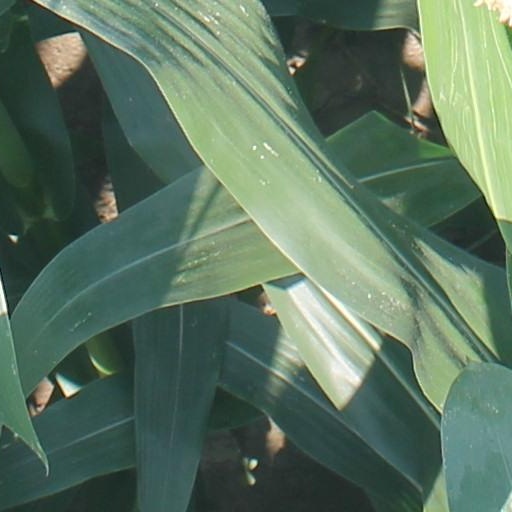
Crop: maize; corn